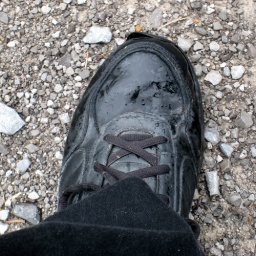
The soles of my shoes came loose after shooting standing in the edge of wet rice fields.